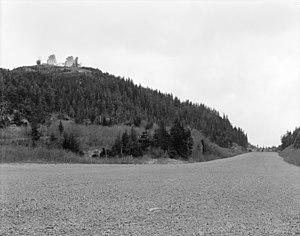
Le système de communication White Alice était un réseau de télécommunication de l'armée de l'air des États-Unis comptant 80 stations de radio construites en Alaska pendant la guerre froide. Il a utilisé la diffusion troposphérique pour les liaisons trans-horizon et les ondes courtes pour les liaisons en visibilité directe plus courtes. Les sites étaient caractérisés par de grandes antennes paraboliques à diffusion troposphérique ainsi que par des antennes paraboliques plus petites pour les liaisons point à point.